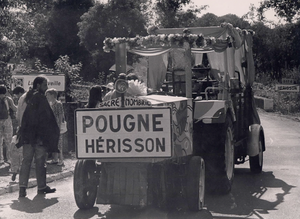
Le 15 août 1992, Yannick Jaulin présente son spectacle ""Le nombril du monde"" à Pougne-Hérisson et diverses manifestations s'y produisaient."
Yannick Jaulin est un conteur, acteur et dramaturge français, né à Aubigny, le 30 juillet 1958. On le présente aussi comme "diseur", chanteur, humoriste.